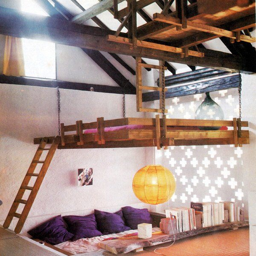
always wanted a room like this !